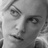
Emotion: sad